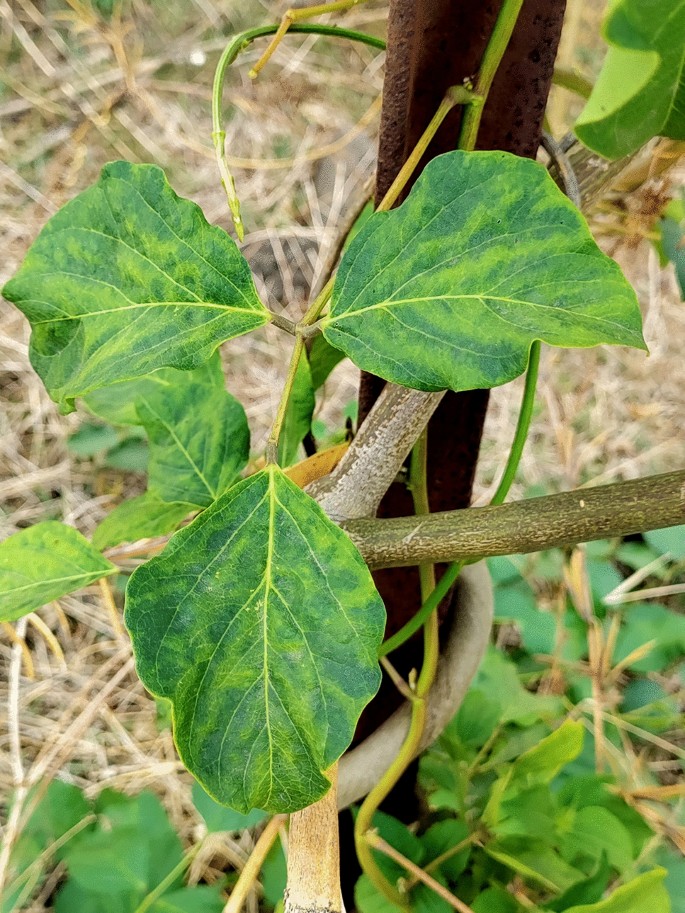
Plant: Bean
Disease: bean mosaic virus